Dicks Creek (Chestatee River tributary)

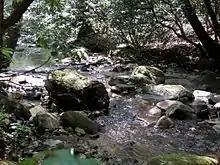
Frogtown Creek, a tributary to the Chestatee River in Lumpkin County, Georgia

Dicks Creek is a stream in Georgia, and is a tributary of the Chestatee River. The creek is approximately long.